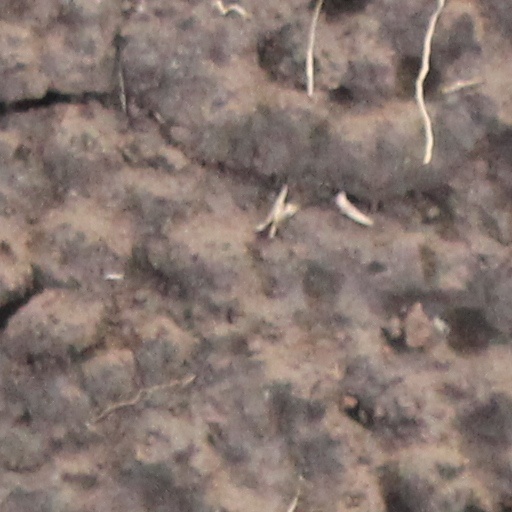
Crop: wheat